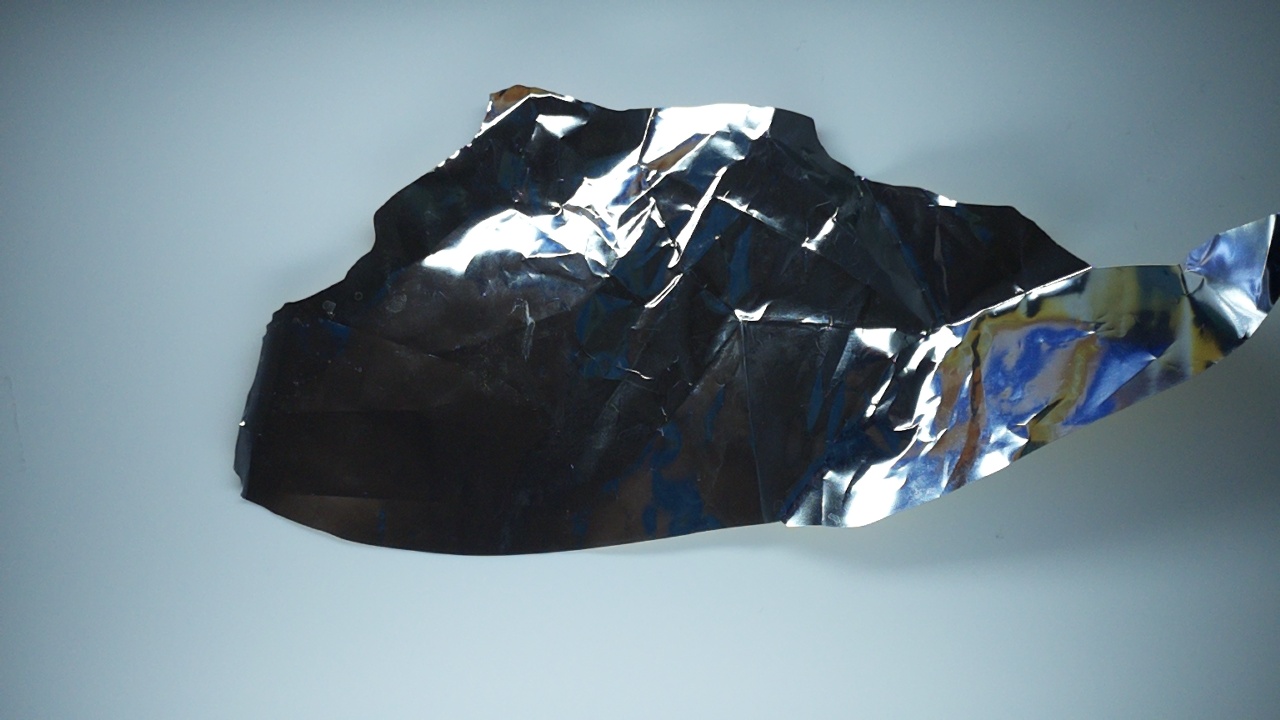
Label: trash